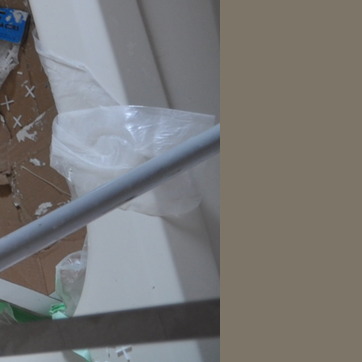
Material: plastic